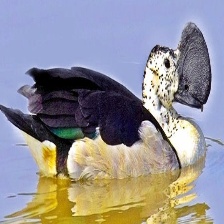
Species: KNOB BILLED DUCK
Scientific name: SARKIDIORNIS MELANOTOS
ImageNet parent category: drake